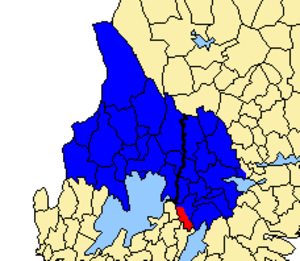
Närkes och Värmlands län
Närkes och Värmlands län 1654-1779 (i blåt). Med rødt er markeret Tiveden, som senere blev lagt til Örebro län.
Närkes och Värmlands län var et län i Sverige, der fandtes i perioden 1634-1639 og igen 1654-1779. I 1779 blev länet delt op i Örebro län og Värmlands län.